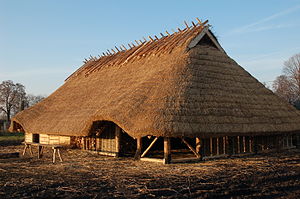
Gotere
Rekonstruktion af langhus fra Wielbarkkulturen
"Goterne var et germansktalende folk, der boede ved Wislas udmunding i Østersøen i det 1. århundrede e.Kr. De var kendt i middelhavsområdet som gotoner. Navnet udledes af det gotiske ord giutan eller af formen gutans. Folkenavnet kan altså betyde ""udgyderne"". I den anden halvdel af det 2. århundrede drog en stor del af goterne mod sydøst i retning af Sortehavet. Der var sandsynligvis tale om flere adskilte grupperinger, men fra det 3. århundrede hører man i romerske kilder om to større grupper, tervingerne mod vest og greutungerne mod øst.